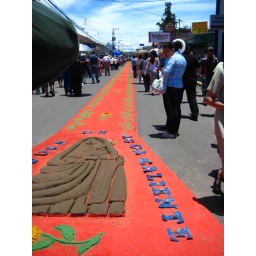
the procession of the virgen of los angeles in cartago = lots of awesome flower and sand decorations in the street!